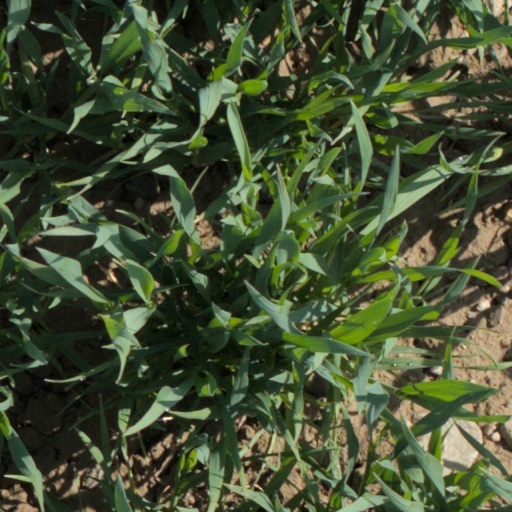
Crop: wheat